Arthur Mosse

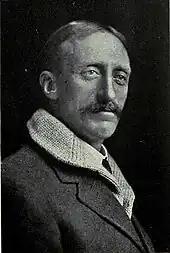
Mosse in 1913 as head football coach at Kansas

Mosse was brought to Pittsburgh from Kansas to become head coach at the Western University of Pennsylvania, now known as the University of Pittsburgh, or "Pitt", for the 1903 season. Following a disastrous 0-9-1 season that year, a decision was made by the alumni and university administration to be more supportive of the football program. Efforts were begun to recruit good football players, including six that were persuaded by Mosse to leave his former school of Kansas for Pittsburgh, along with others from Geneva College including Joe Thompson. In addition, money was raised to subsidize the program, including the funding of the team's first athletic dormitory and training table. Mosse also obtained an outright lease to play fall games in Exposition Park from Barney Dreyfuss, the owner of the Pittsburgh Pirates, for 20 percent of the gate receipts. What ensued was a dramatic one year turn around that the saw the University post a 10-0 record, its first undefeated season, in which it outscored opponents 406-5. With wins over Penn State and West Virginia, along with other regional schools, the university claimed the championship of the western part of the state and second place in the entire state behind the University of Pennsylvania, who with a 12-0 record, were considered the national champions that season. Media attention and attendance also grew tremendously with multiple newspaper articles and attendance at some games around 13,000.